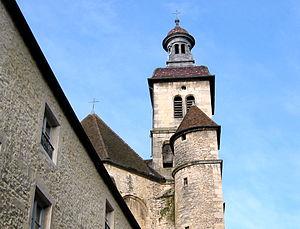
Monument de Dole: Chapelle du collège de l'Arc
Le collège de l'Arc est un collège d'enseignement public situé à Dole dans le département du Jura. Son histoire fait partie de celle de la ville depuis 1582, date de création du collège des jésuites qui occupait déjà les bâtiments actuels. Ils sont classés monuments historiques au sein d’un secteur sauvegardé. Une rénovation très importante a été faite entre 2005 et 2007. Elle a permis d'adapter les bâtiments aux exigences d'un établissement moderne tout en préservant le cadre et le caractère des lieux.